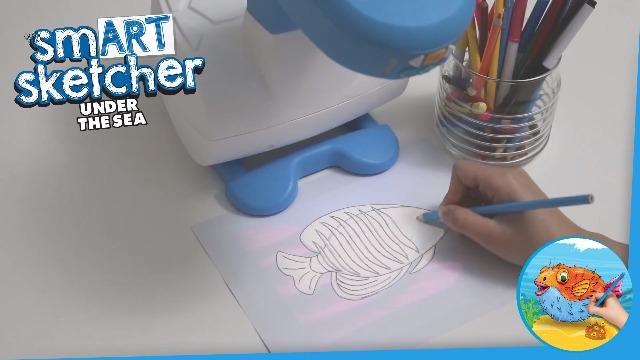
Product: smART sketcher - SD Pack - Under The Sea
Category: Toys & Games | Arts & Crafts
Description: Activity pack learn to draw your favorite creatures from under the sea.
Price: $12.99
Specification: ProductDimensions:0.8x4.2x6.2inches|ItemWeight:1.28ounces|ShippingWeight:1.6ounces(Viewshippingratesandpolicies)|ASIN:B07CXBZNFN|Itemmodelnumber:SSP749|Manufacturerrecommendedage:5yearsandup